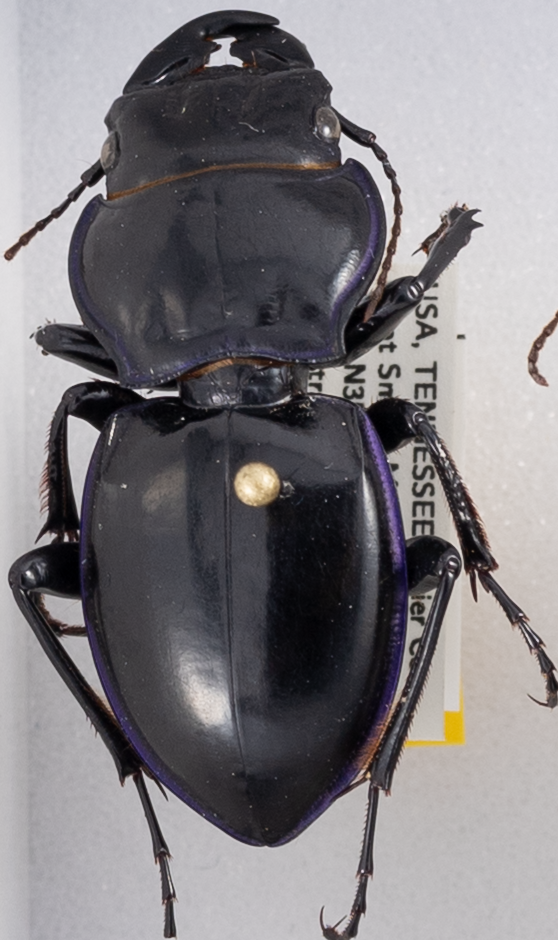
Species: Pasimachus punctulatus
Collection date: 2018-06-12
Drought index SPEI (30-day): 0.792
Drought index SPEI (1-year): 0.3
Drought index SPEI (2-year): -0.348